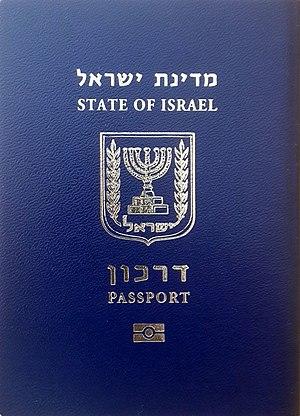
Les passeports dont le nom est indiqué en italique sont émis par des États non reconnus internationalement.